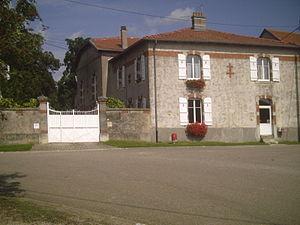
Maison forte a Arraye
Arraye-et-Han est une commune française située dans le département de Meurthe-et-Moselle, en région Grand Est.